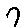
Label: 7